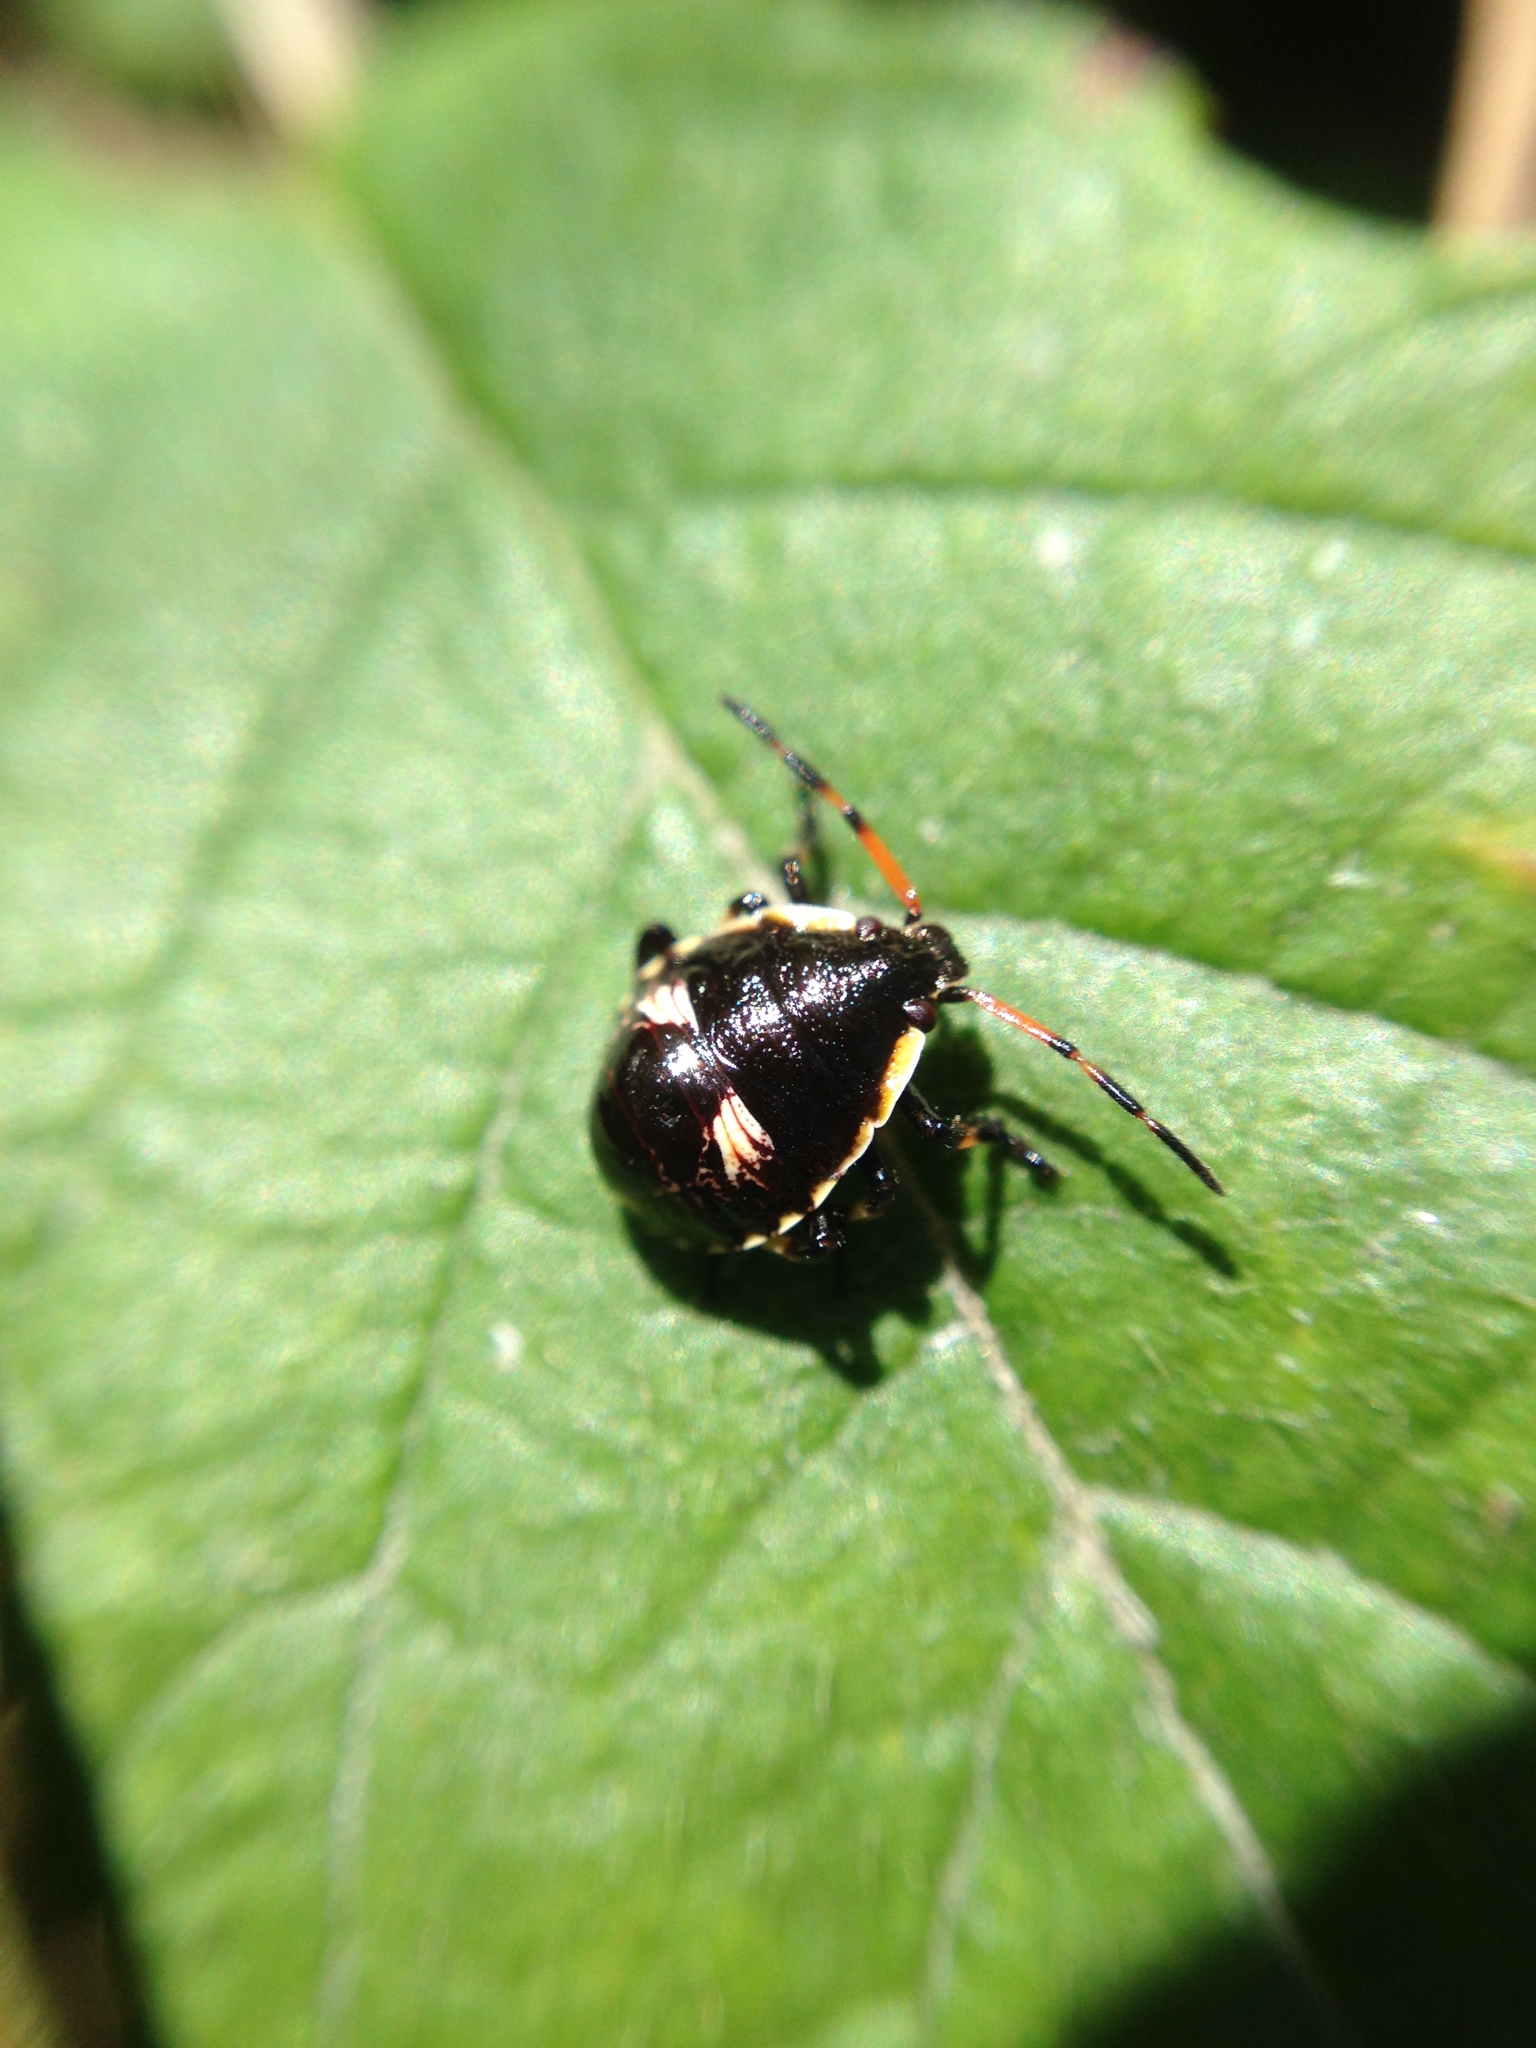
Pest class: stink_bug